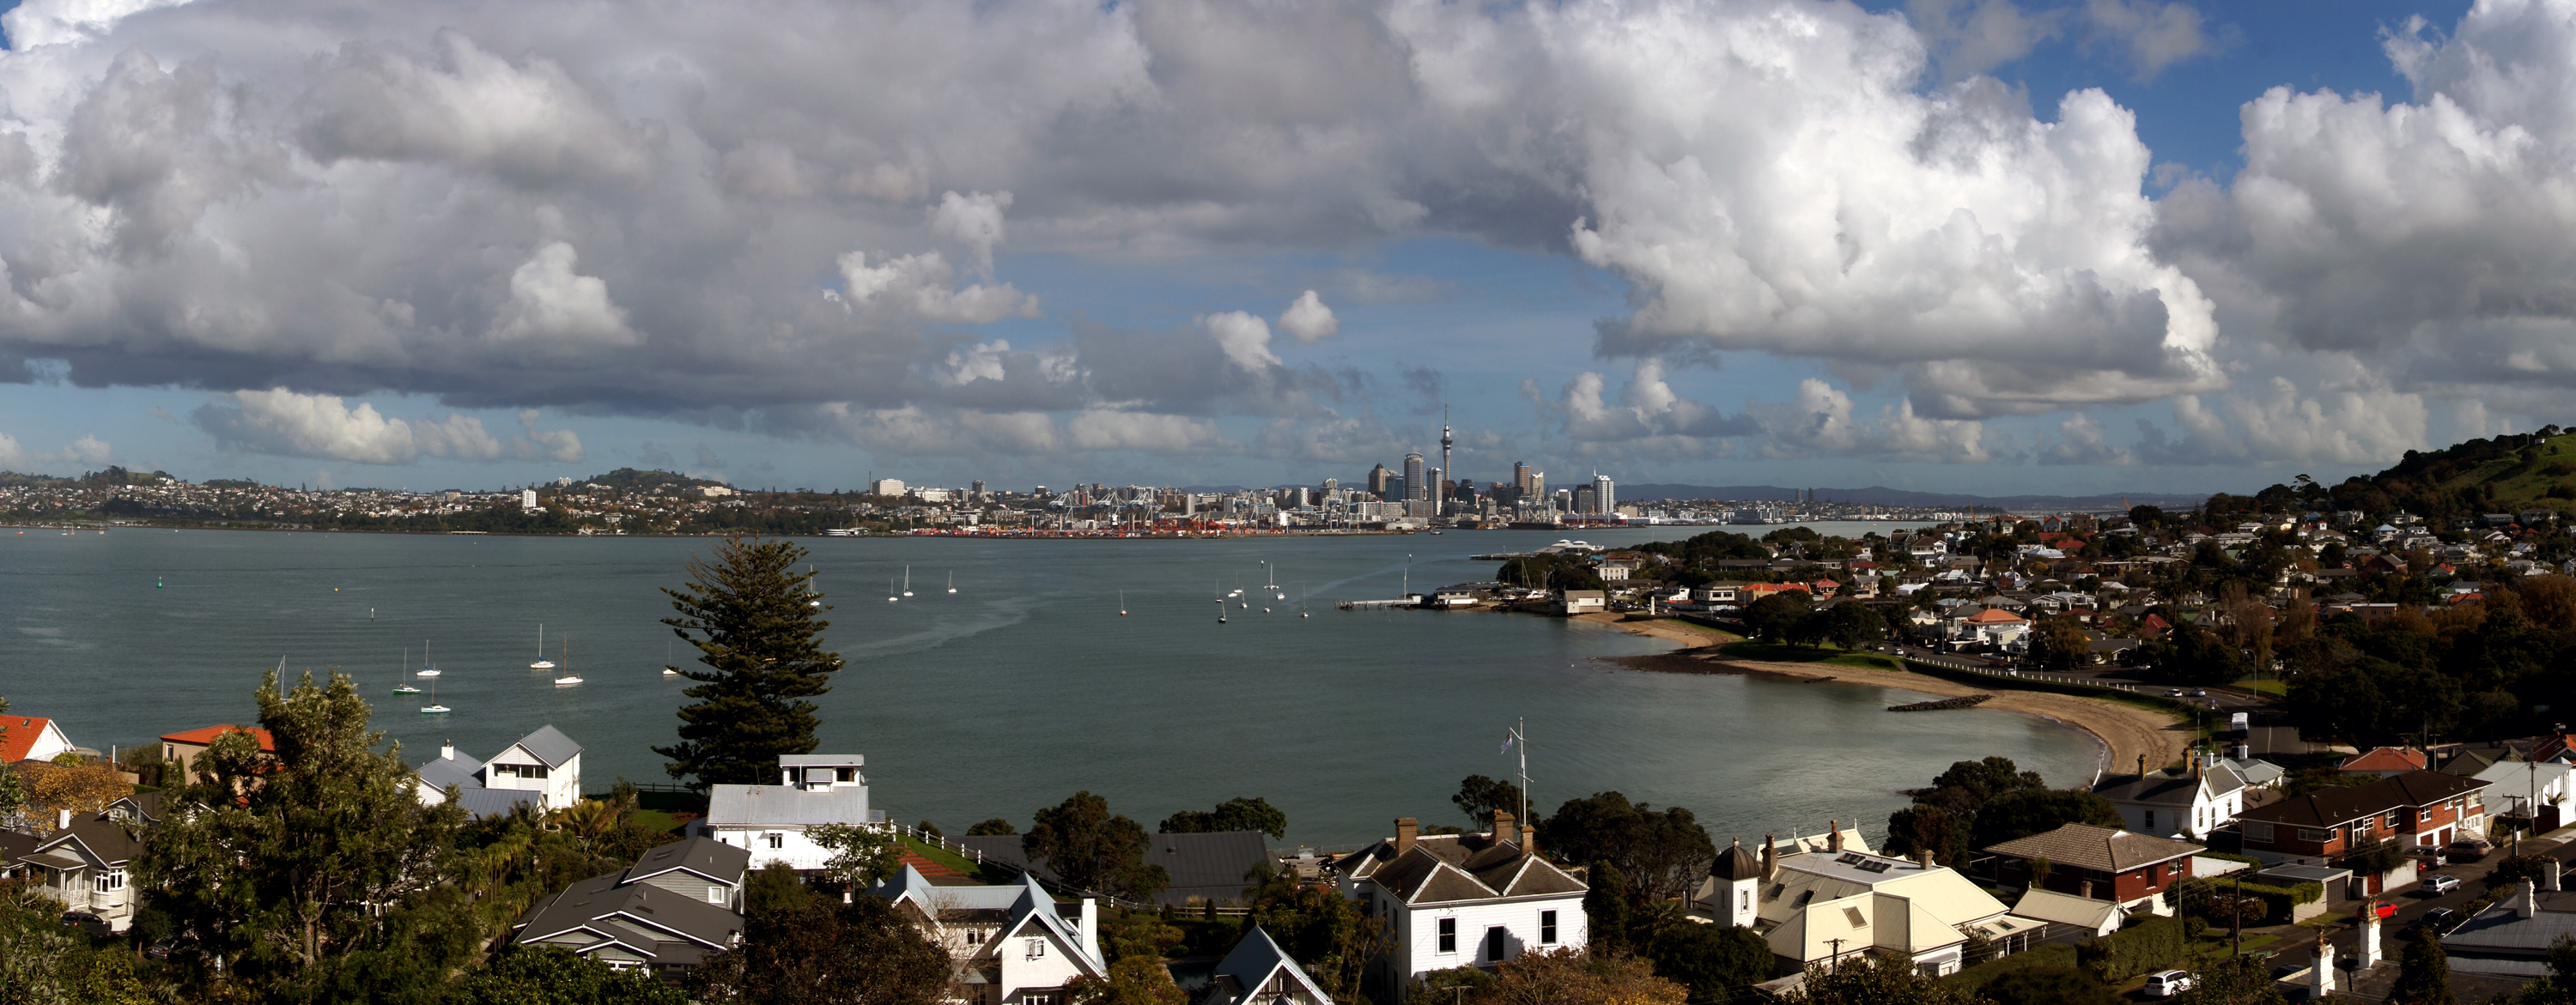
beach, sea, coast, cloud, cityscape, panorama, weather, tourism, auckland, sandybeach, devonportferry, aucklandharbour, devonport, waitemataharbour